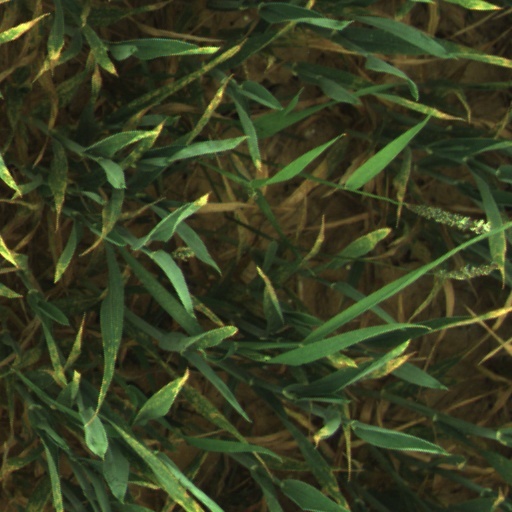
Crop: wheat